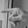
ASL letter: P